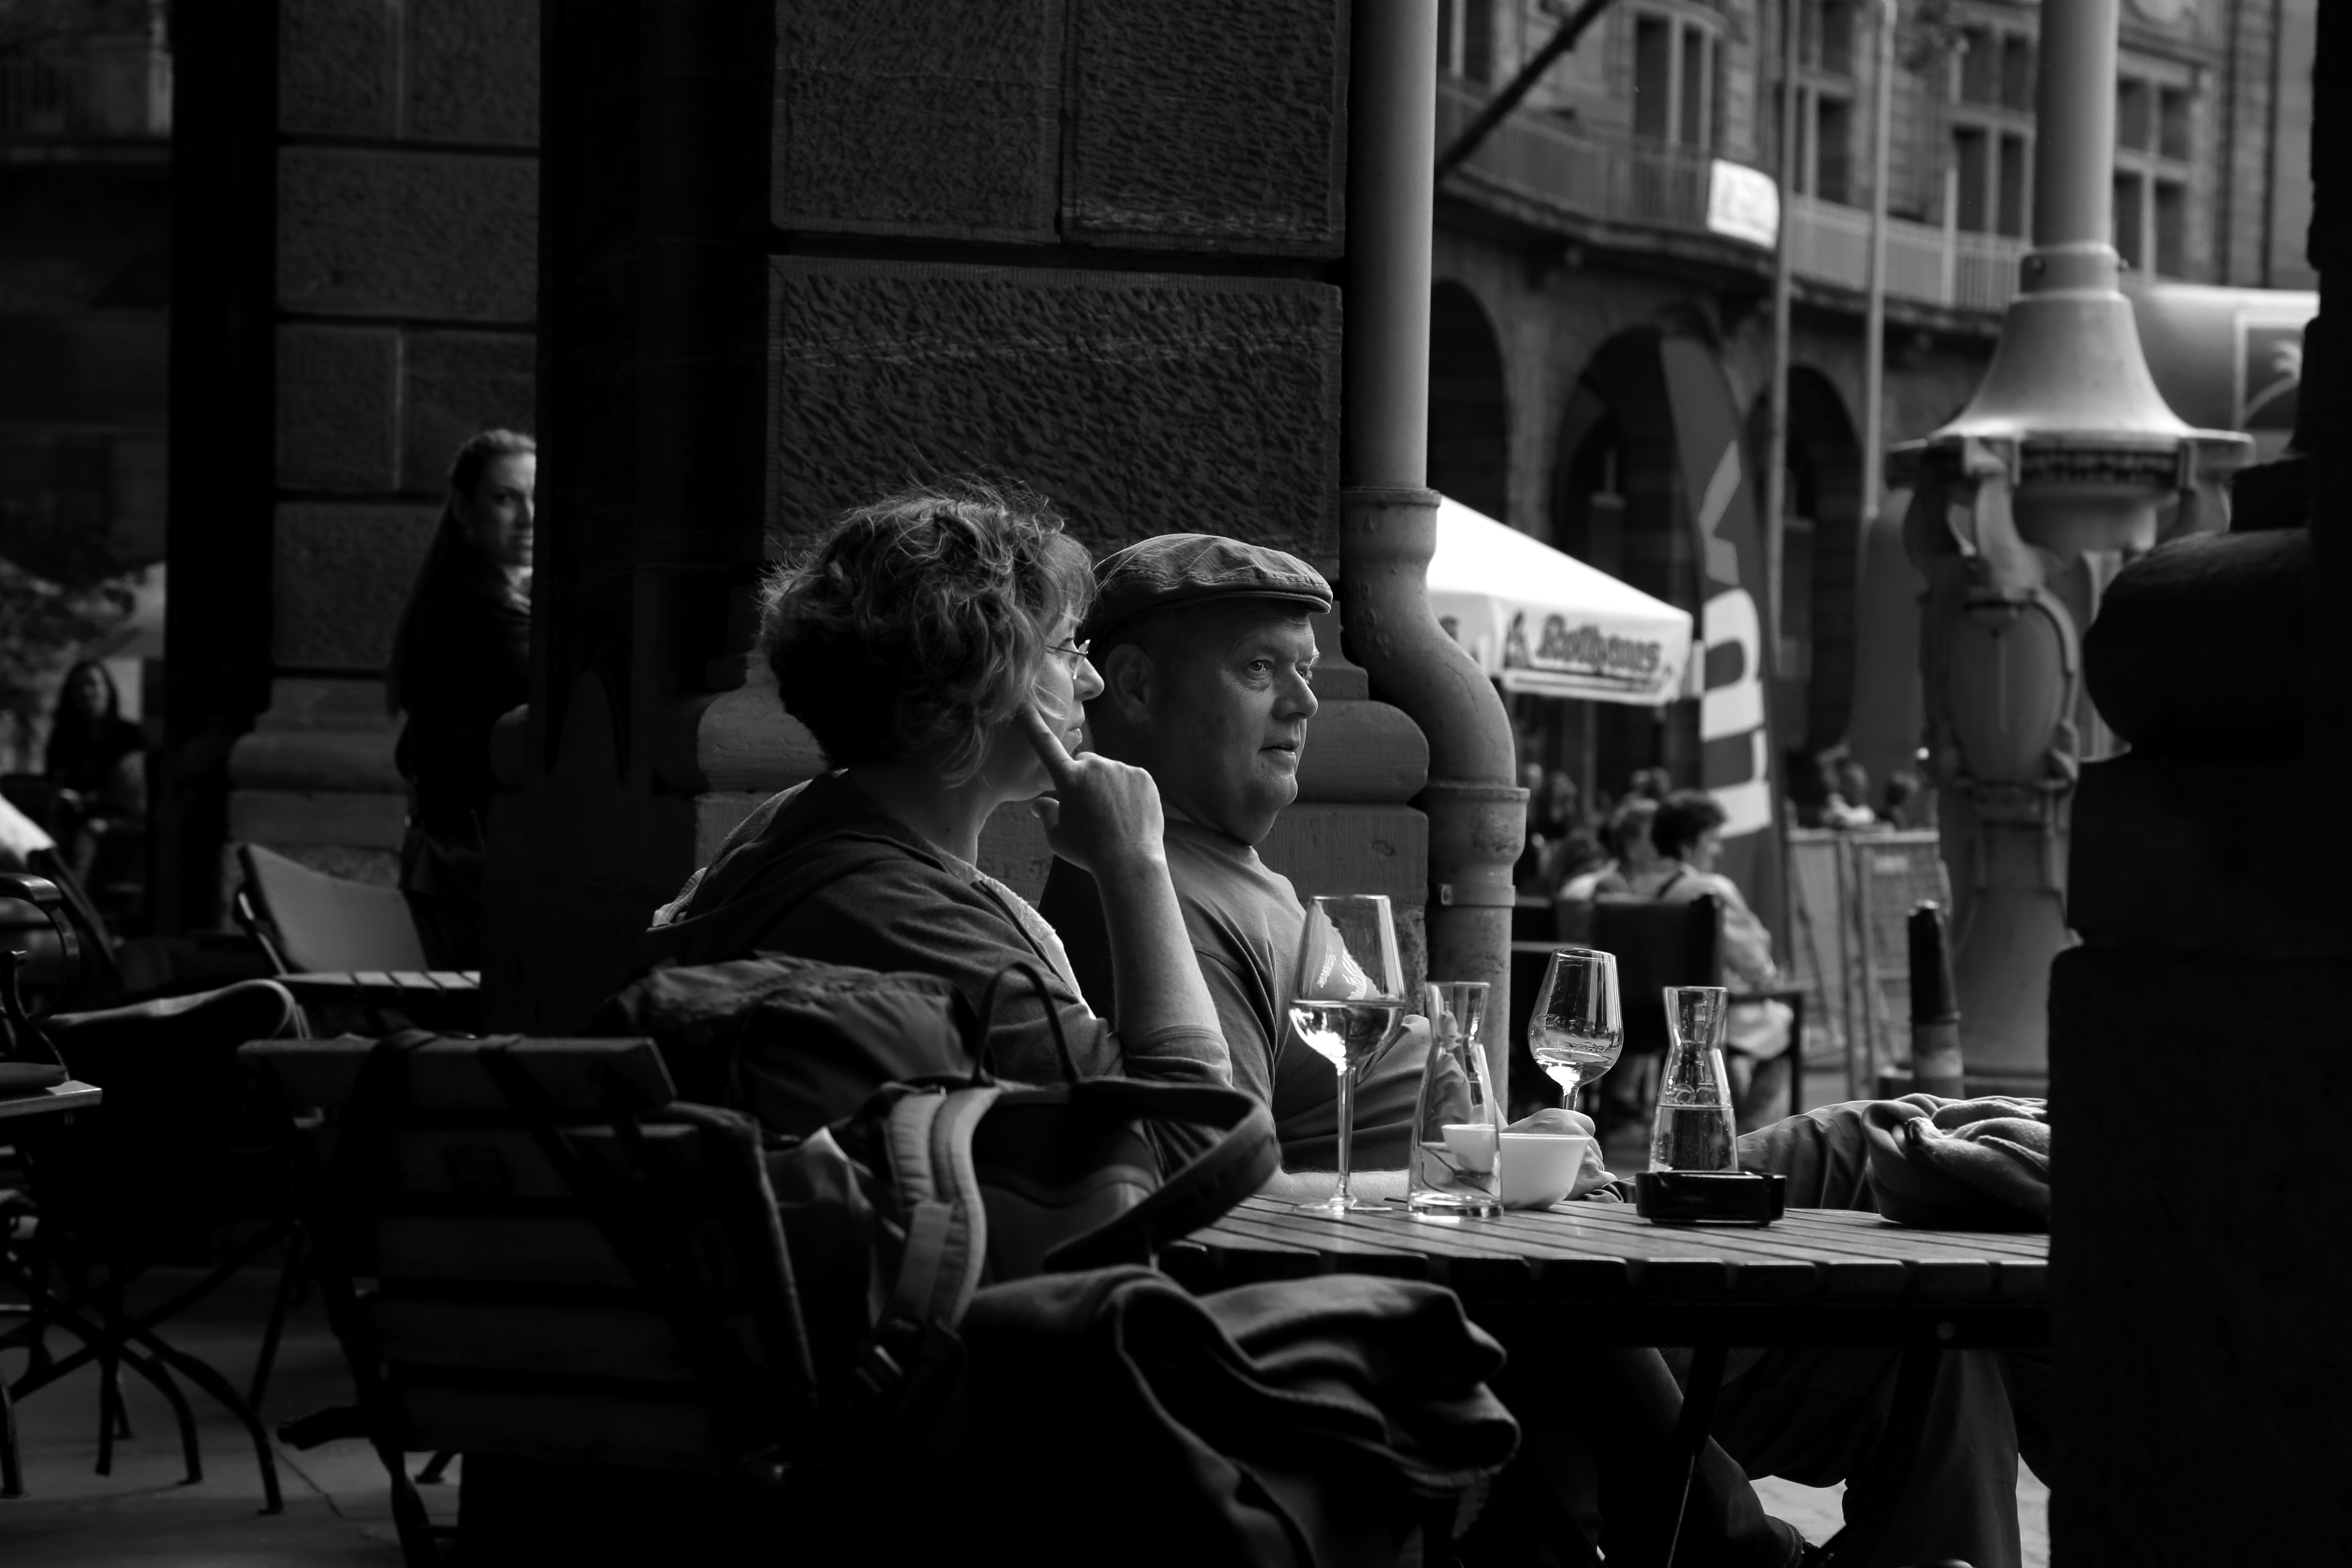
person, cafe, music, black and white, people, white, street, photography, sidewalk, restaurant, film, pavement, crowd, recreation, darkness, black, monochrome, bw, blackandwhite, blackwhite, candid, photograph, germany, deutschland, alemania, allemagne, kaffee, sw, schwarzweiss, bluehour, blauestunde, schwarzweis, badenwrttemberg, streetscene, germania, leute, strassenszene, persons, pub, mannheim, kurpfalz, badenwurtemberg, schwarzweissfotografie, publicplace, ffentlicherplatz, streetphotograhpy, augustaanlage, schwarzweif, personnel, streetcafe, sidewalkcafe, erholung, strassencaf, strassencafe, pavementcafe, lheureverte, monochrome photography, film noir